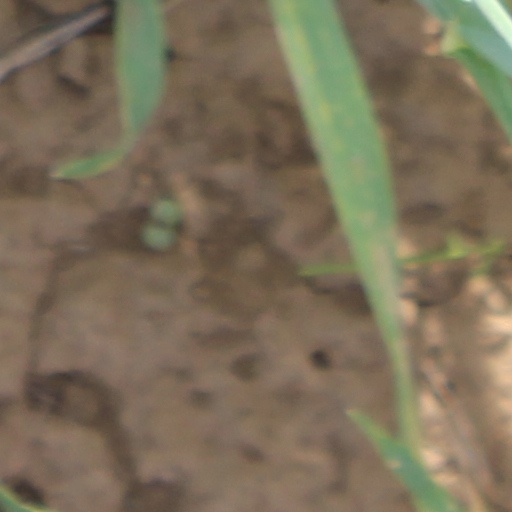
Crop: wheat